Occupation of the Malheur National Wildlife Refuge

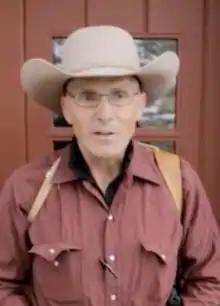
LaVoy Finicum

Immediately after the shooting and arrests, officials stated that Finicum was reaching for a handgun in his pocket when he was shot by a state trooper. The FBI found a loaded 9mm Ruger SR9, a gift from his stepson, in Finicum's left jacket pocket.